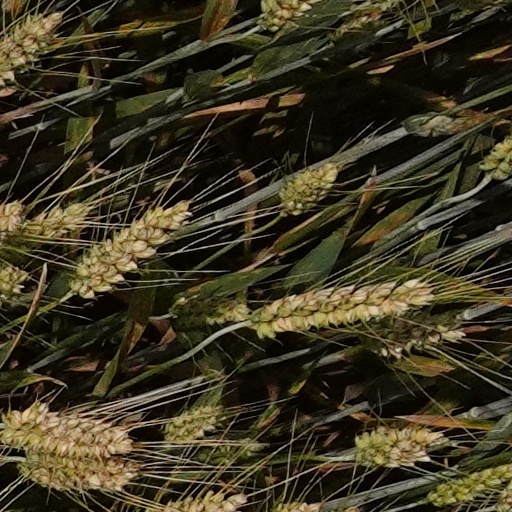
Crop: wheat